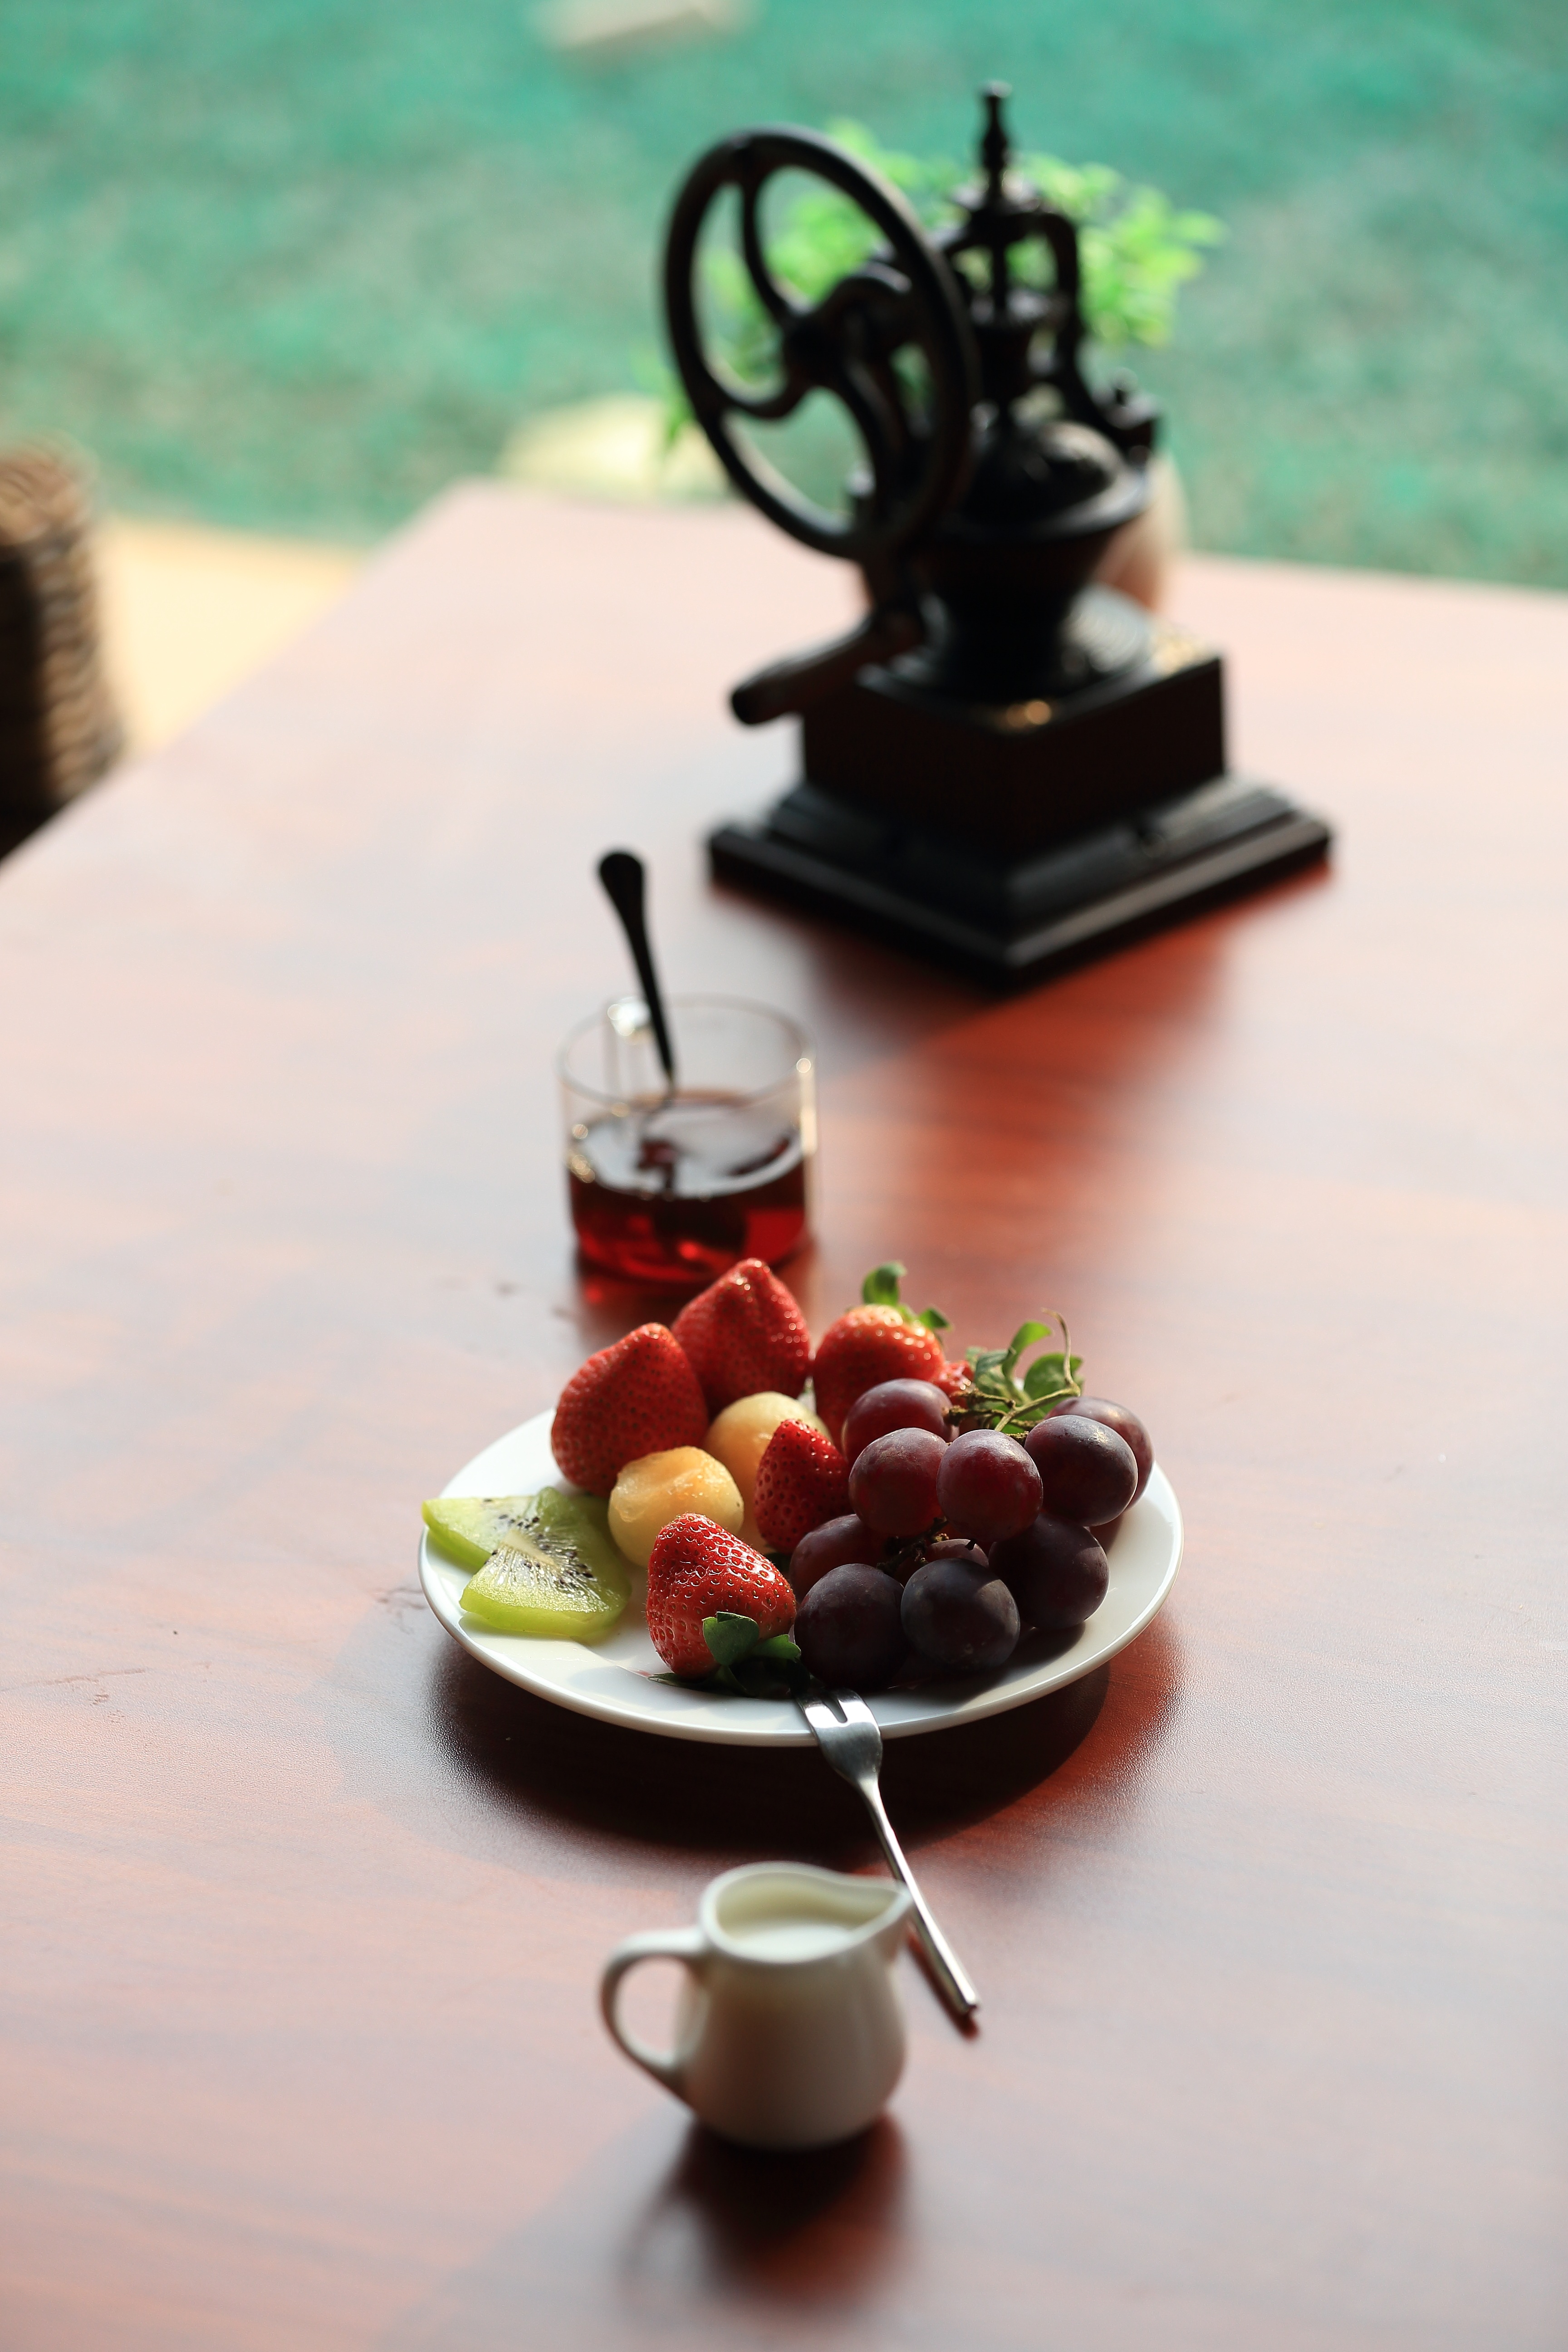
plant, fruit, tea, flower, food, produce, drink, leisure, flowering plant, dim sum, land plant